Lake Gairdner

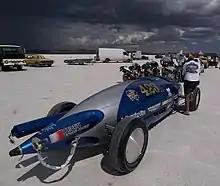
Speed Week 2009

Lake Gairdner is located about northwest of the state capital of Adelaide and about northwest of Port Augusta in the foothills on the northern side of the Gawler Ranges and to the west of Lake Torrens.